Buckingham Hotel

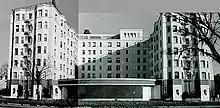
Renovated hotel building

It was common for guests to live permanently at the hotel, including the hotel's president, Walter James Holbrook. The capitalist Ellis Wainwright died in the hotel in 1924 after living there as a recluse. After 1920, the hotel faced stiff competition from the Chase Hotel, just a block north, and declined in significance. In December 1927, a fire in the hotel's annex led to the death of seven people. The Buckingham Realty Company, which operated the hotel, fell into bankruptcy in 1928, and it sealed the fate of the Buckingham Hotel; the intermingled accounts of the Buckingham Hotel Property and the Buckingham Annex constituted part of the problem.